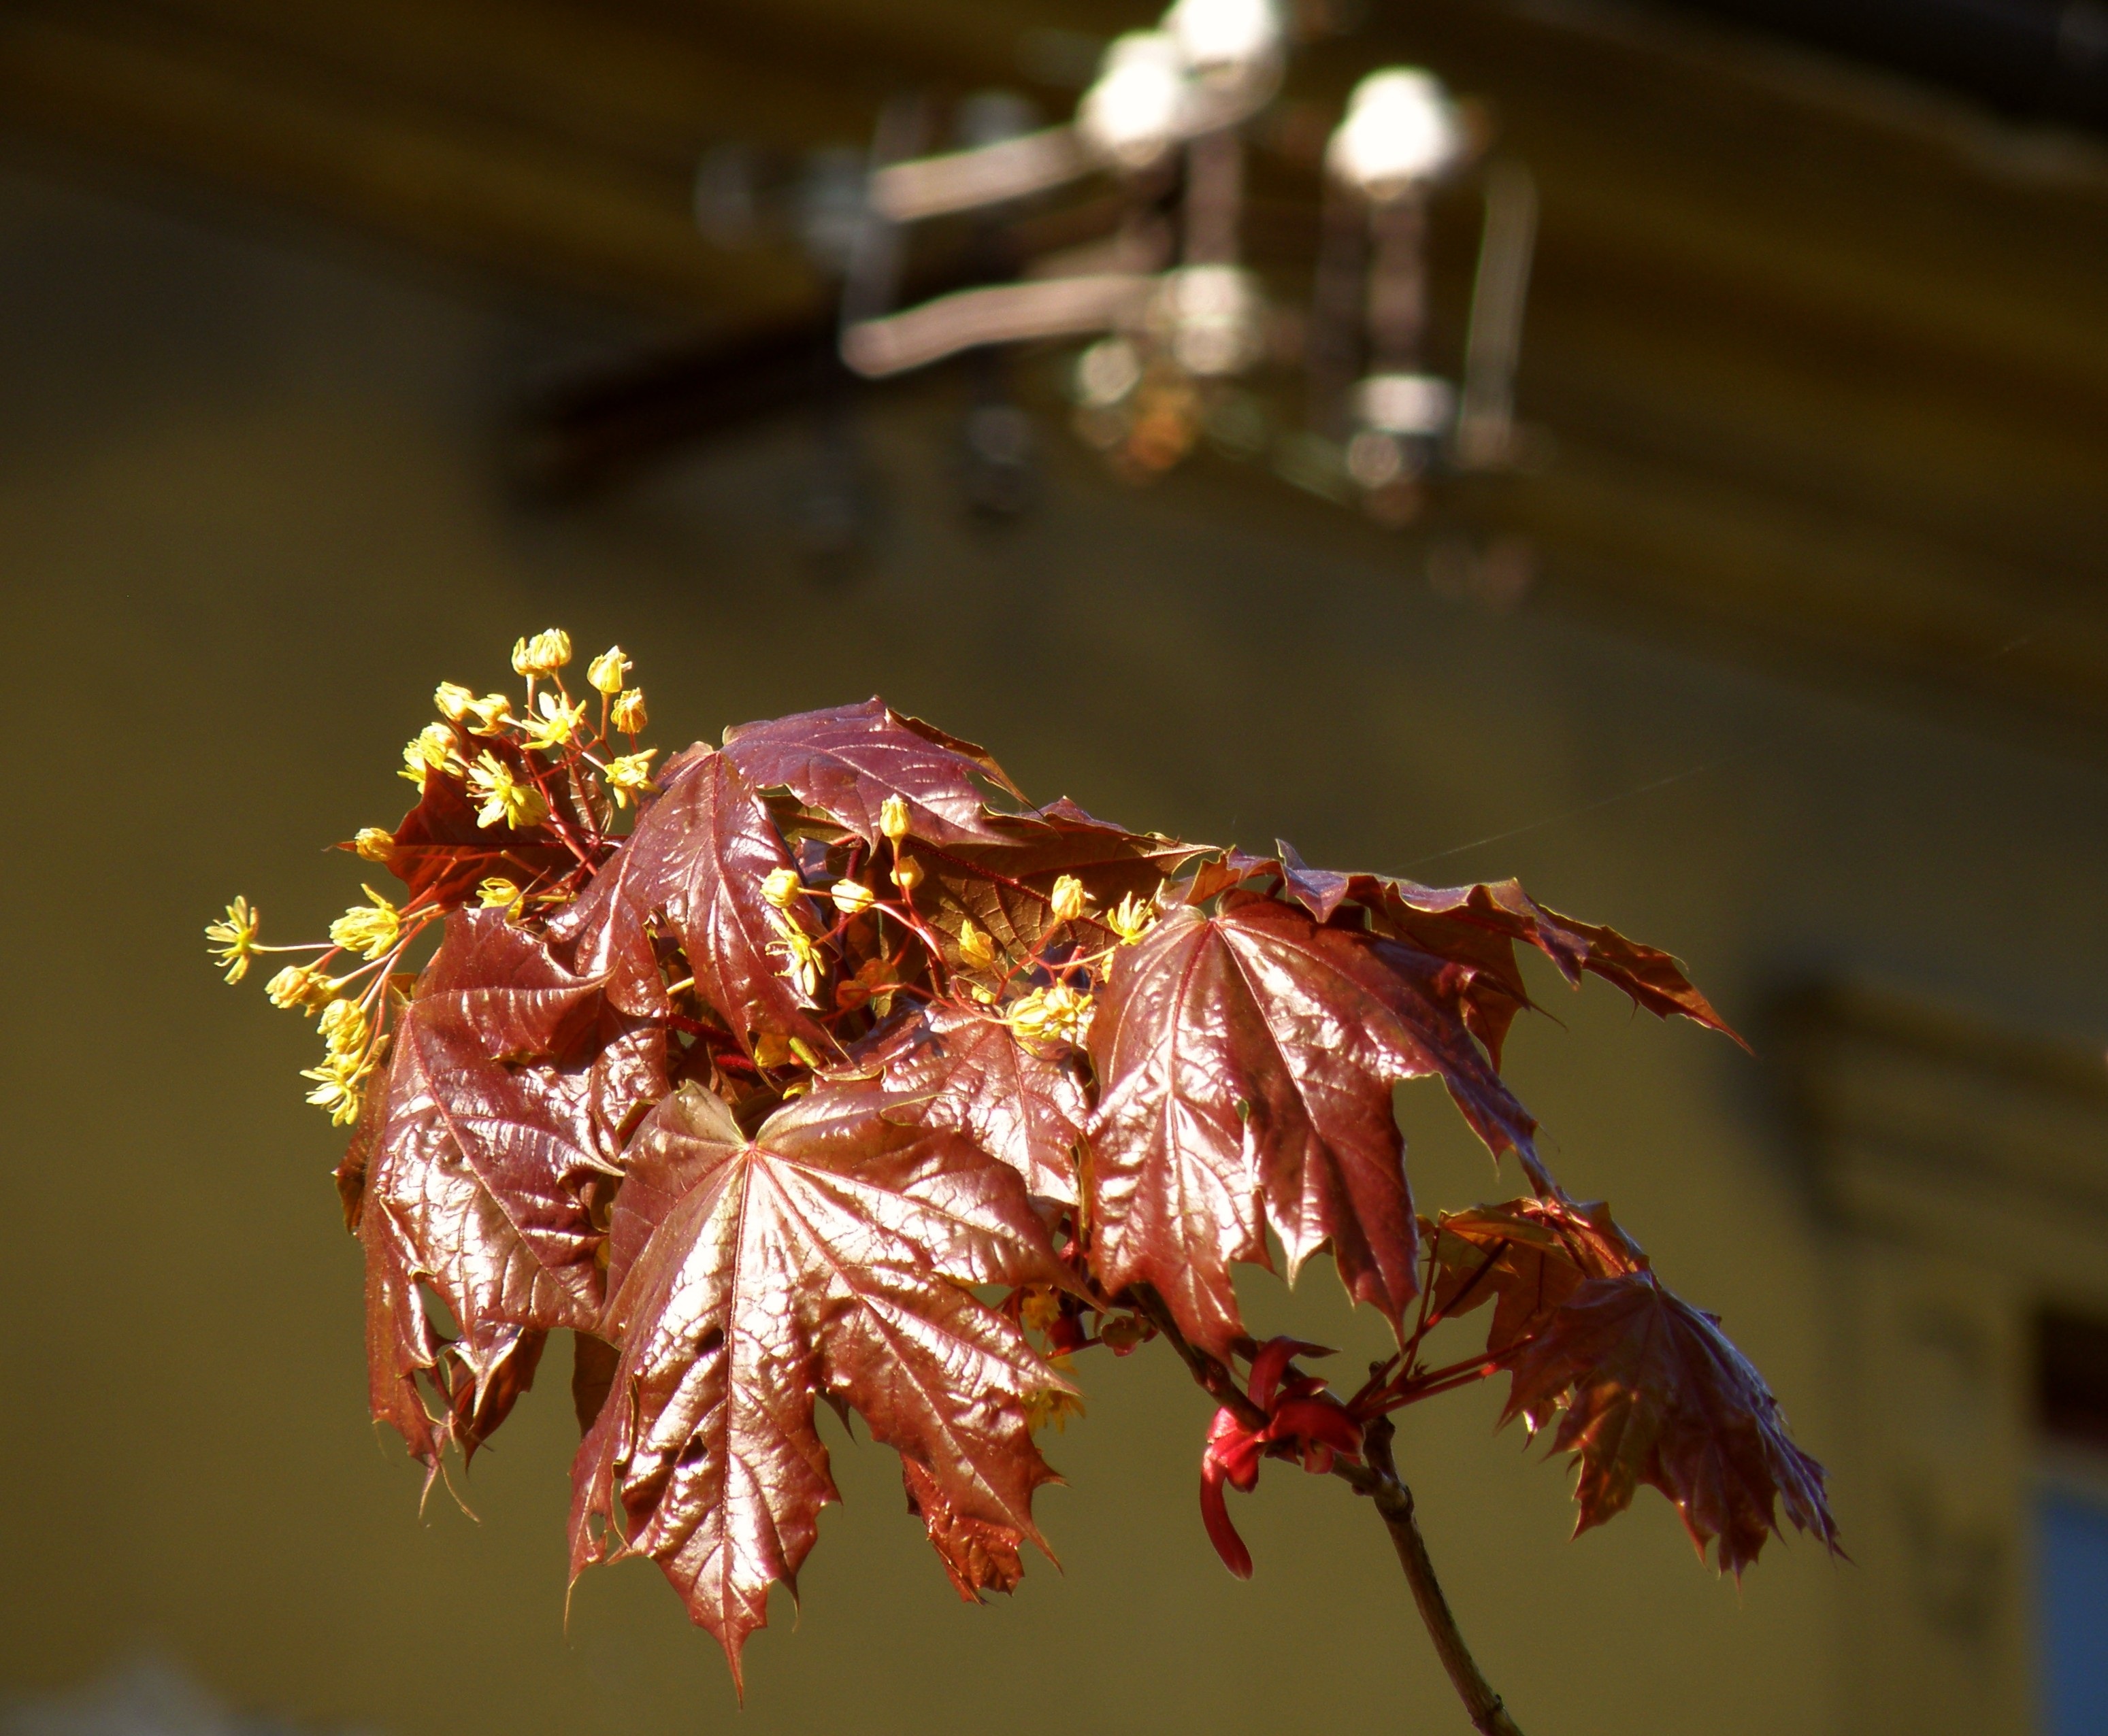
tree, branch, plant, leaf, flower, petal, spring, red, color, autumn, flora, season, maple, close up, macro photography, lipn k